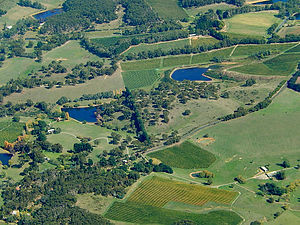
Adelaide / Geografi
Luftfoto af markerne i Adelaide Hills
Adelaide er hovedstad og største by i den australske delstat South Australia. Det er den femtestørste by i Australien med omkring 1,30 millioner indbyggere. Byens indbyggere kaldes adelaideans. Adelaide ligger nord for Fleurieu-halvøen på sletten Adelaide Plains mellem bugten Gulf St Vincent og den lave bjergkæde Mount Lofty Ranges, der omgiver byen. Adelaide strækker sig 20 km fra kysten til foden af bjergen og 90 km fra Gawler i nord til Sellicks Beach i syd.